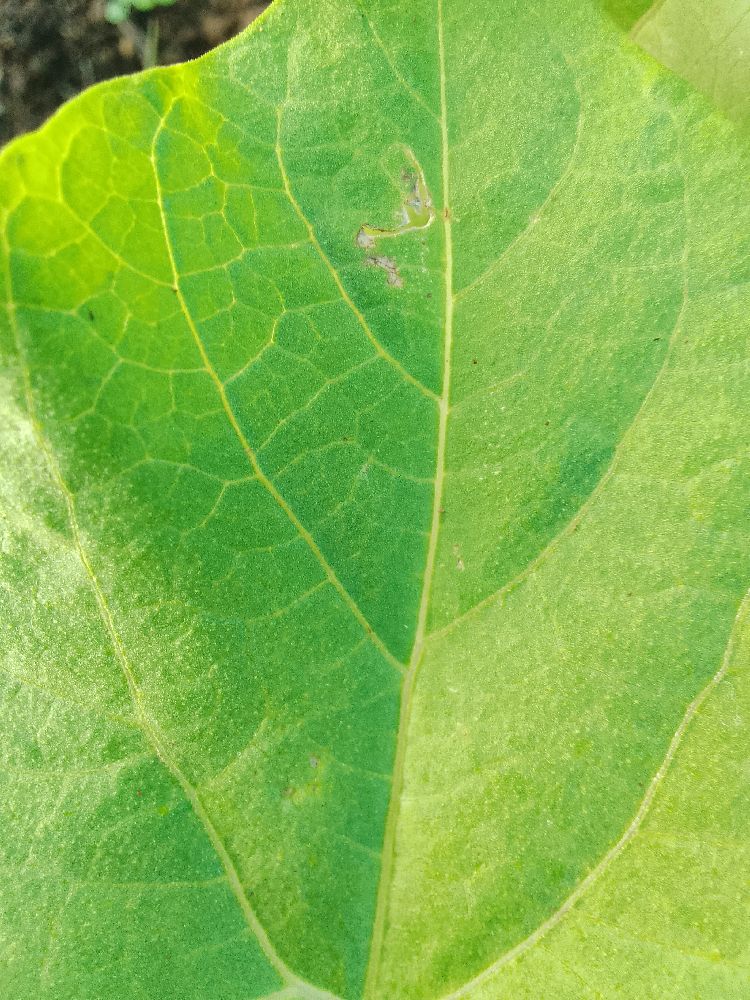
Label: healthy